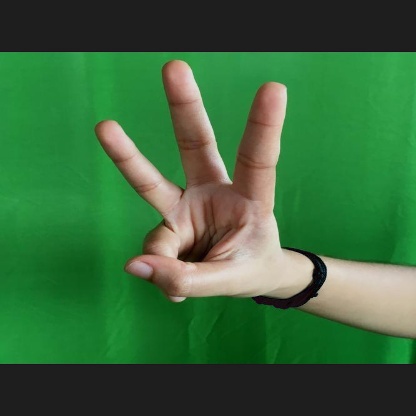
Mudra: Trishulam